Eliica

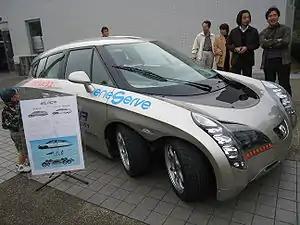
Eliica shown at Intex Osaka.

The Eliica weighs and seats the driver and three passengers. The body was tested in a wind tunnel. The front doors open forward and the rear doors open upward like gull wings. The car's platform contains 4 tracks of 80 batteries, which make up one third of the vehicle's cost. They currently require about 10 hours of recharging at 100 volts from empty to full charge, and can be easily charged off a residential power grid.